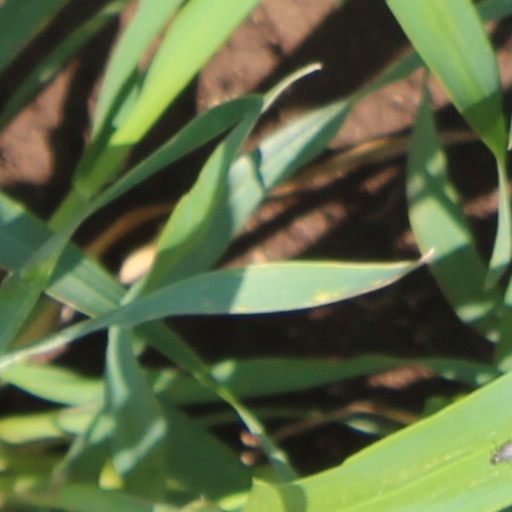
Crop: wheat